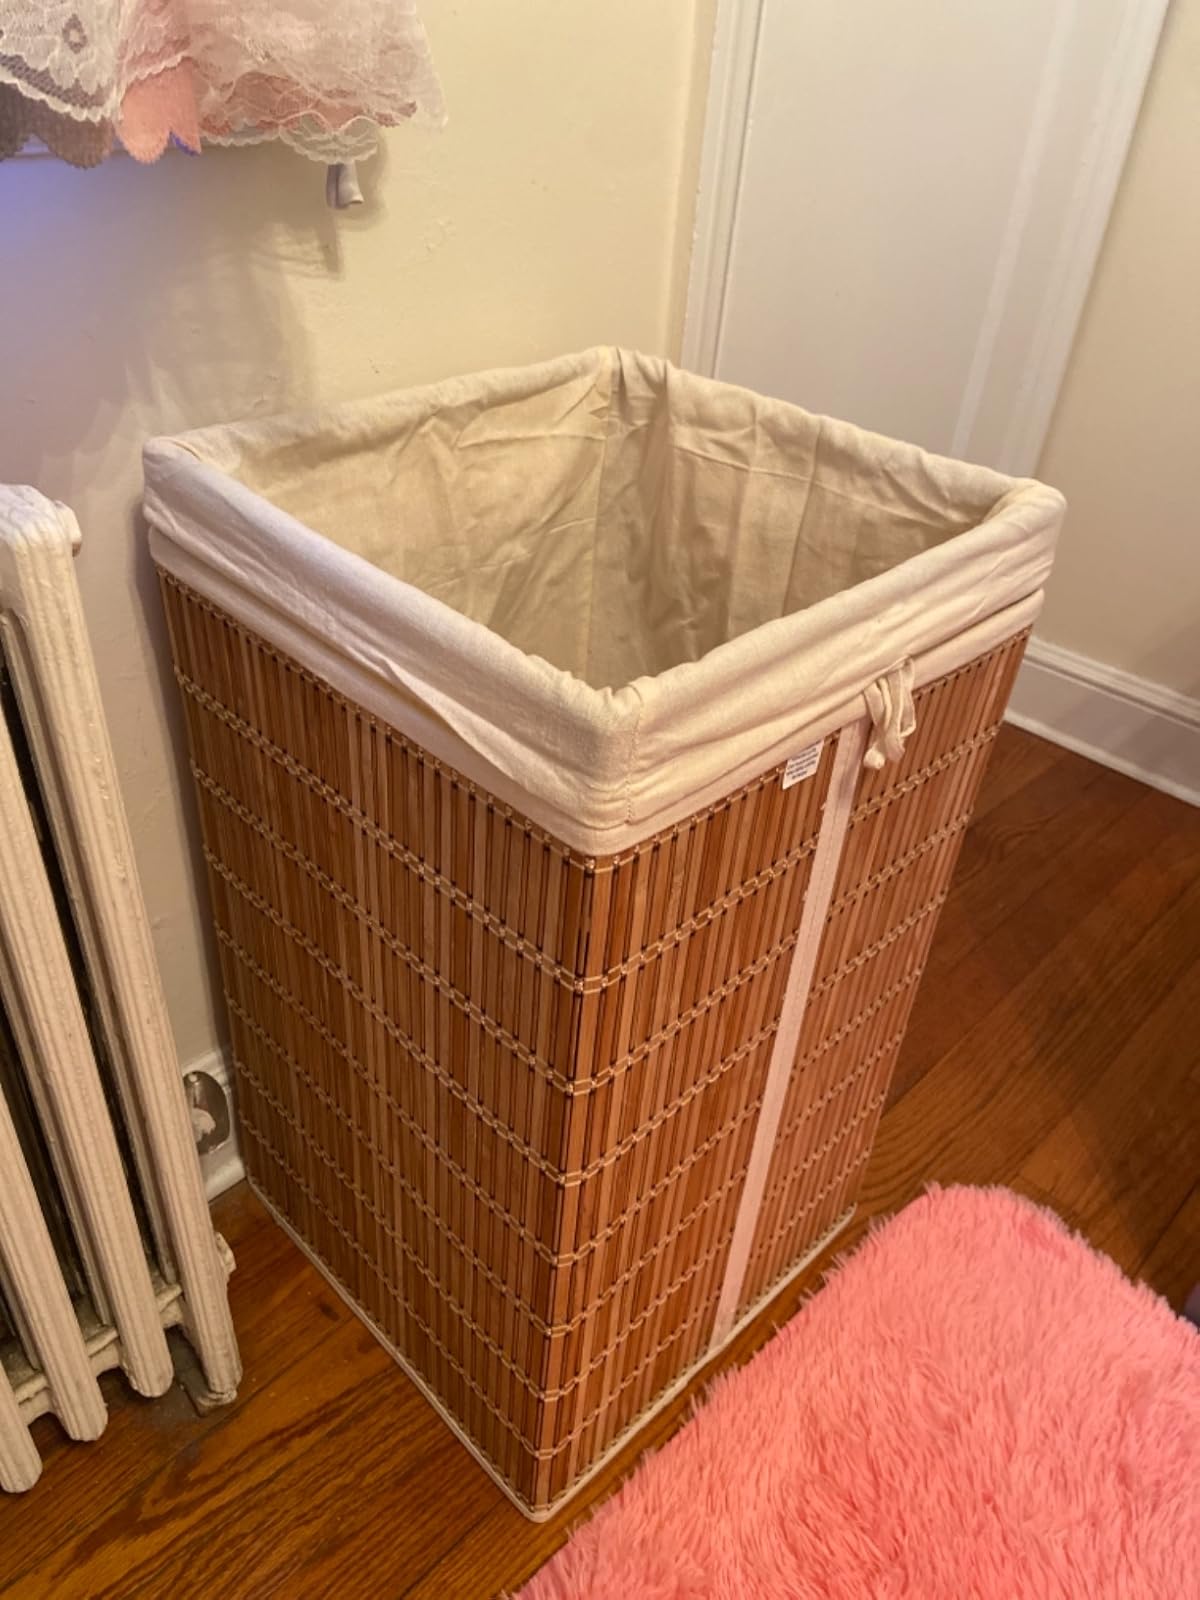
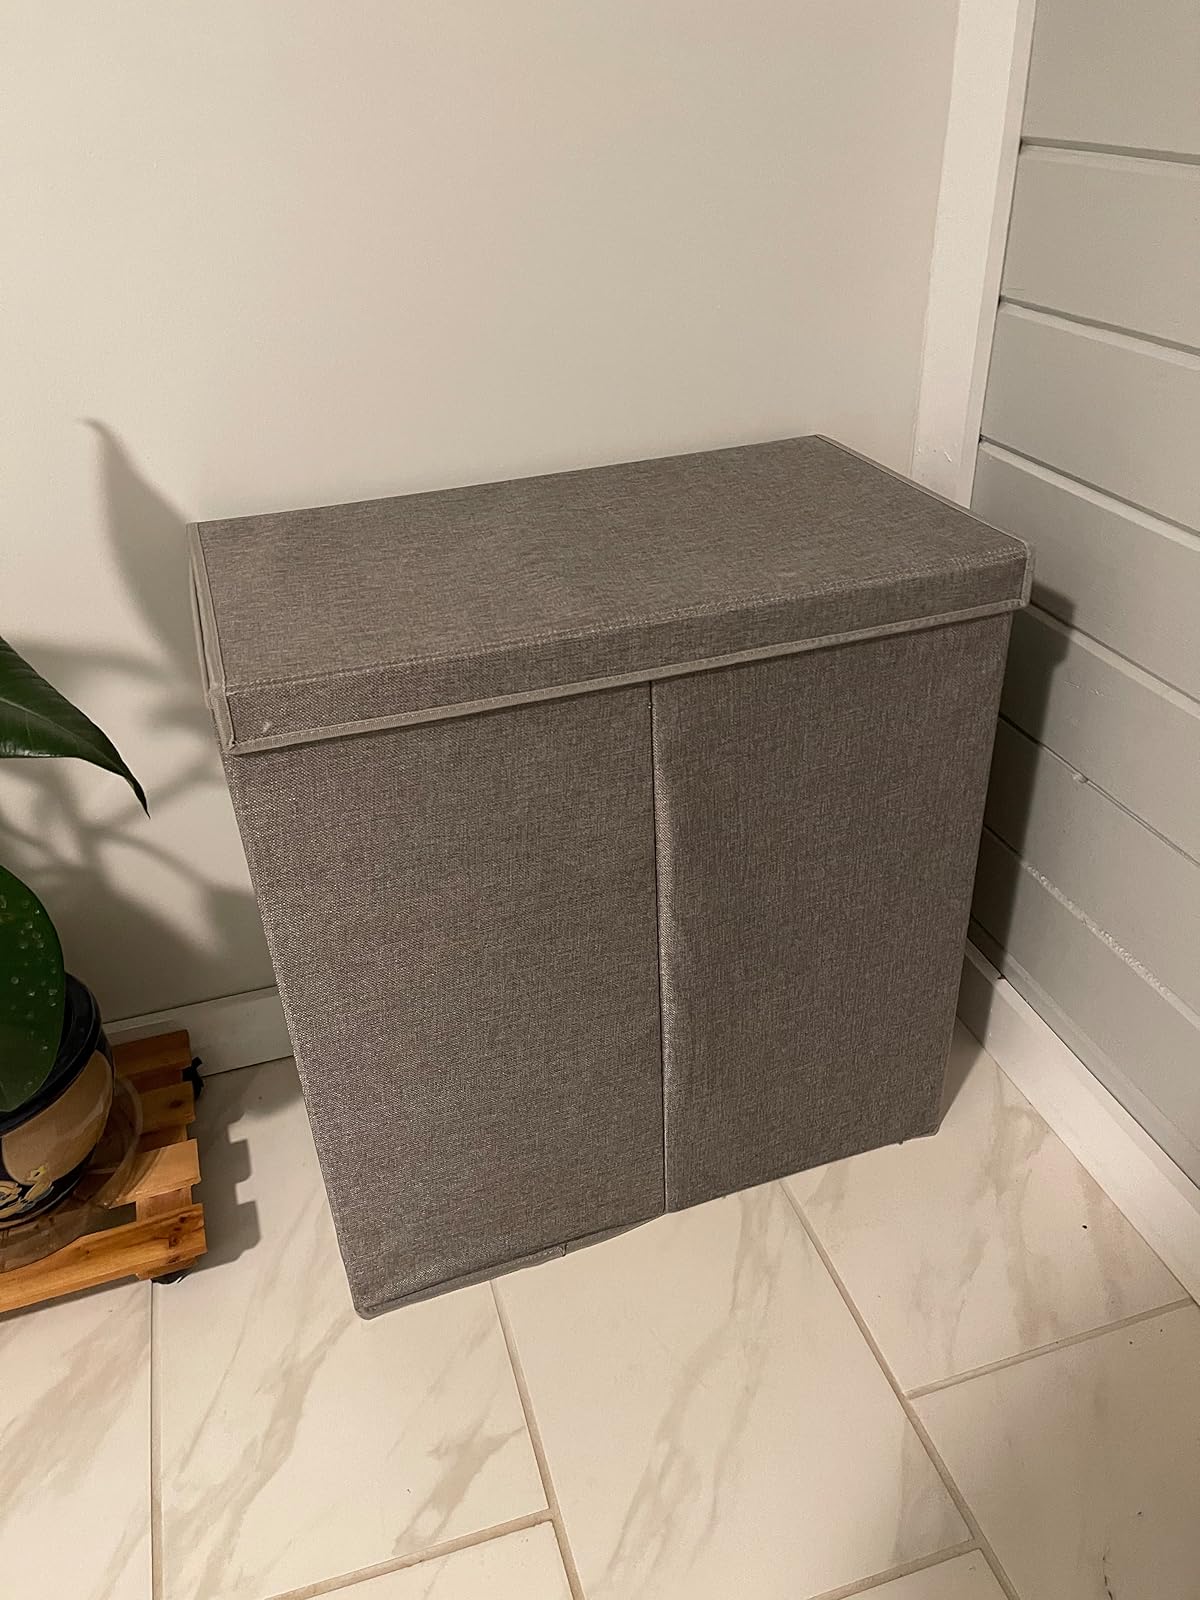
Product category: items_hamper
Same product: no